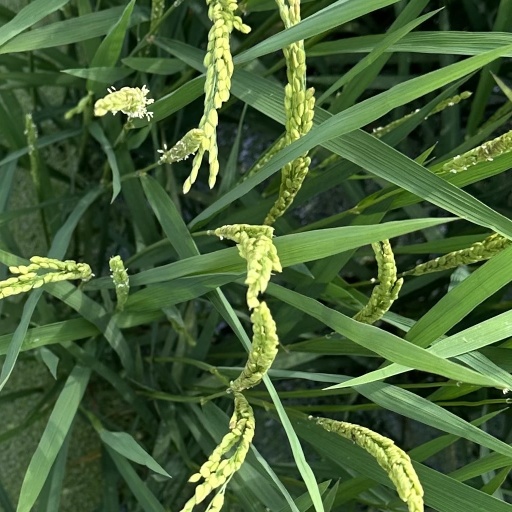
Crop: rice